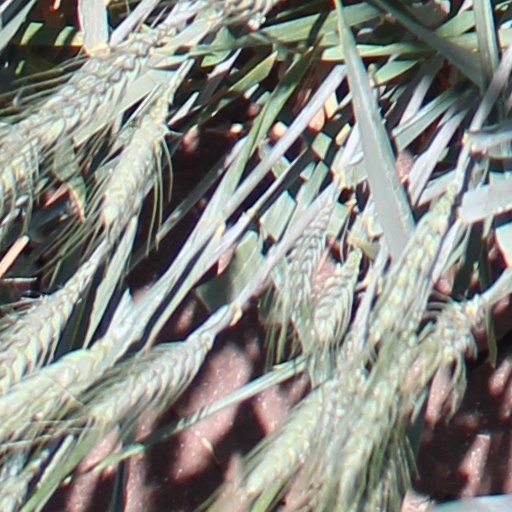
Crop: wheat